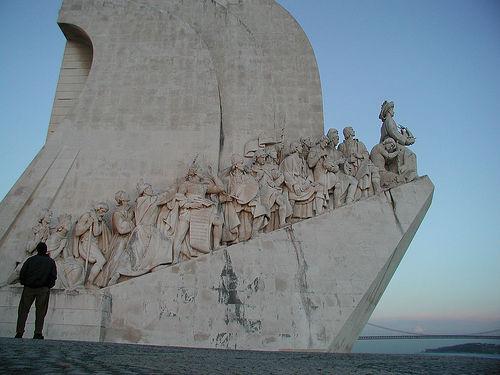
Weather: sun or clear